Robin Hobb bibliography

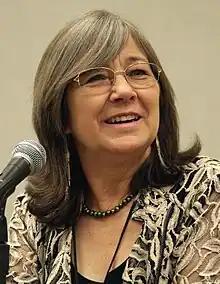
Refer to caption

This is a complete list of works by American author Robin Hobb, the pen name of Margaret Astrid Lindholm Ogden, who also writes under the pen name Megan Lindholm.